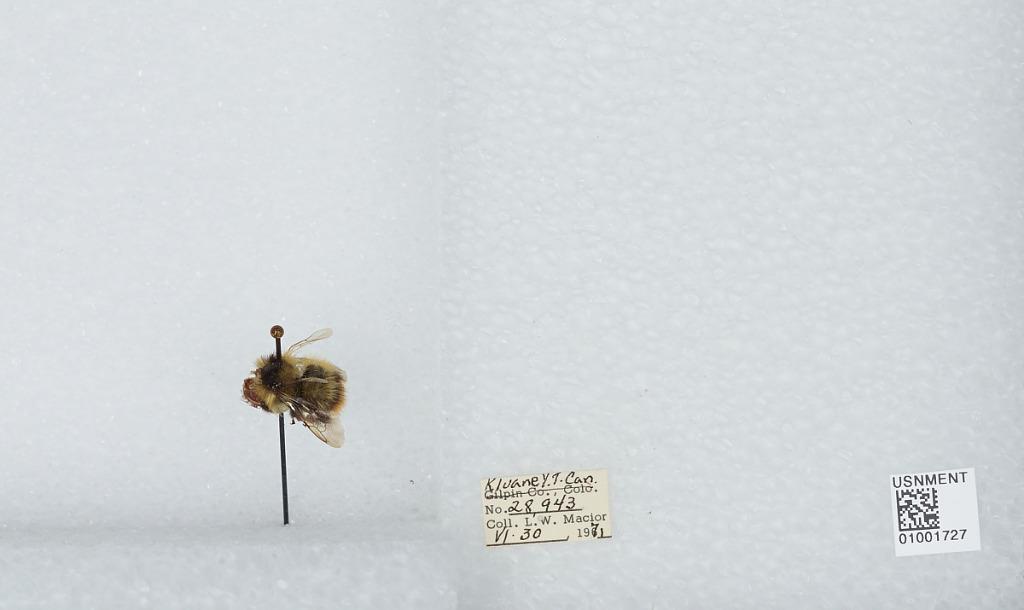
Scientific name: Bombus (Pyrobombus) frigidus Smith
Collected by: L. Macior
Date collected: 1971-6-30
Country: Canada
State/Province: Yukon Territory
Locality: Kluane
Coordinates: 60.75, -139.5